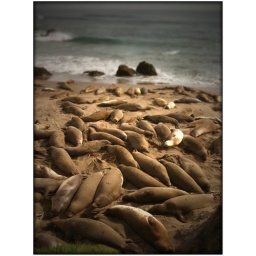
The female elephant seals are going through a wardrobe change over the next few months.